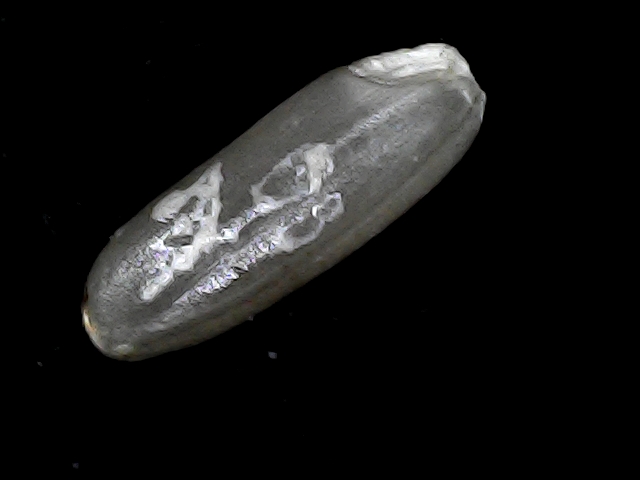
Rice variety: BD49